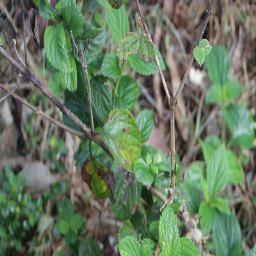
Label: lantana